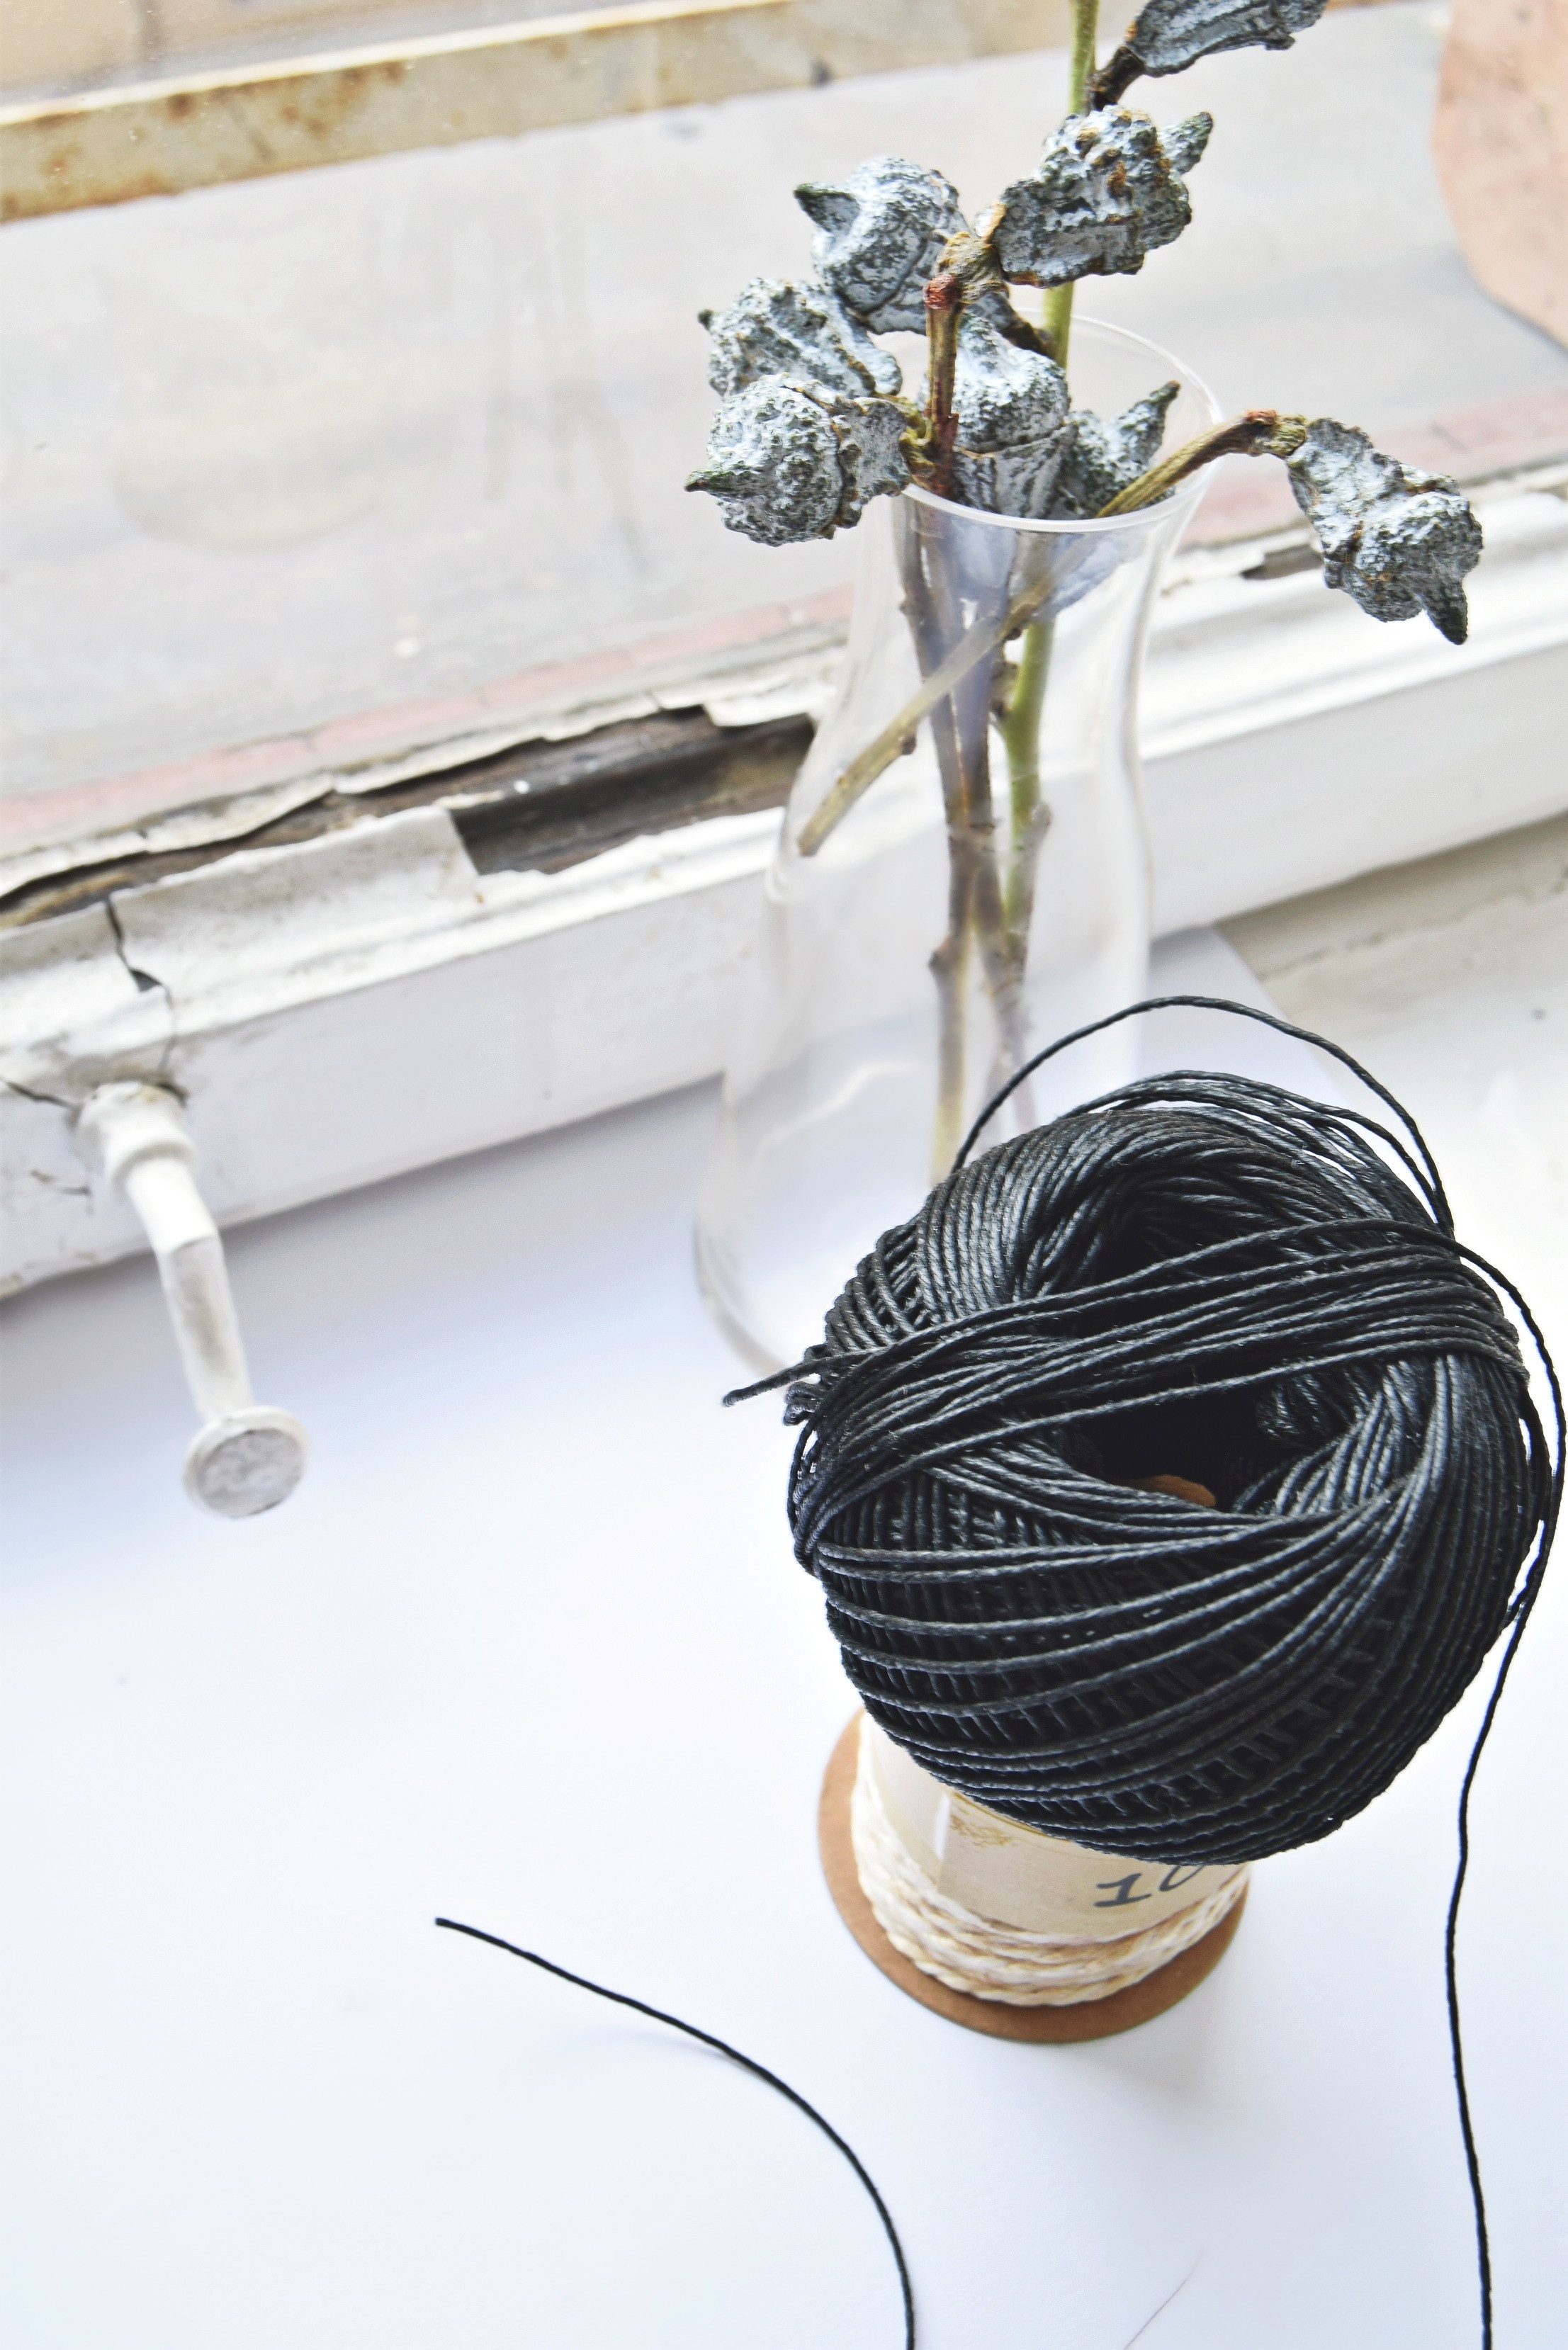
art, design